Márcio Bittar

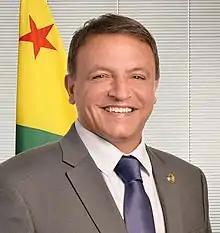
Bittar in 2019

Márcio Miguel Bittar (born 28 June 1963) is a Brazilian politician. Although born in São Paulo, he has spent his political career representing Acre, serving as federal senator since 2019. He was previously served in the chamber of deputies from 1991 to 2003 and from 2011 to 2015, and served in the state legislature from 1995 to 1999.